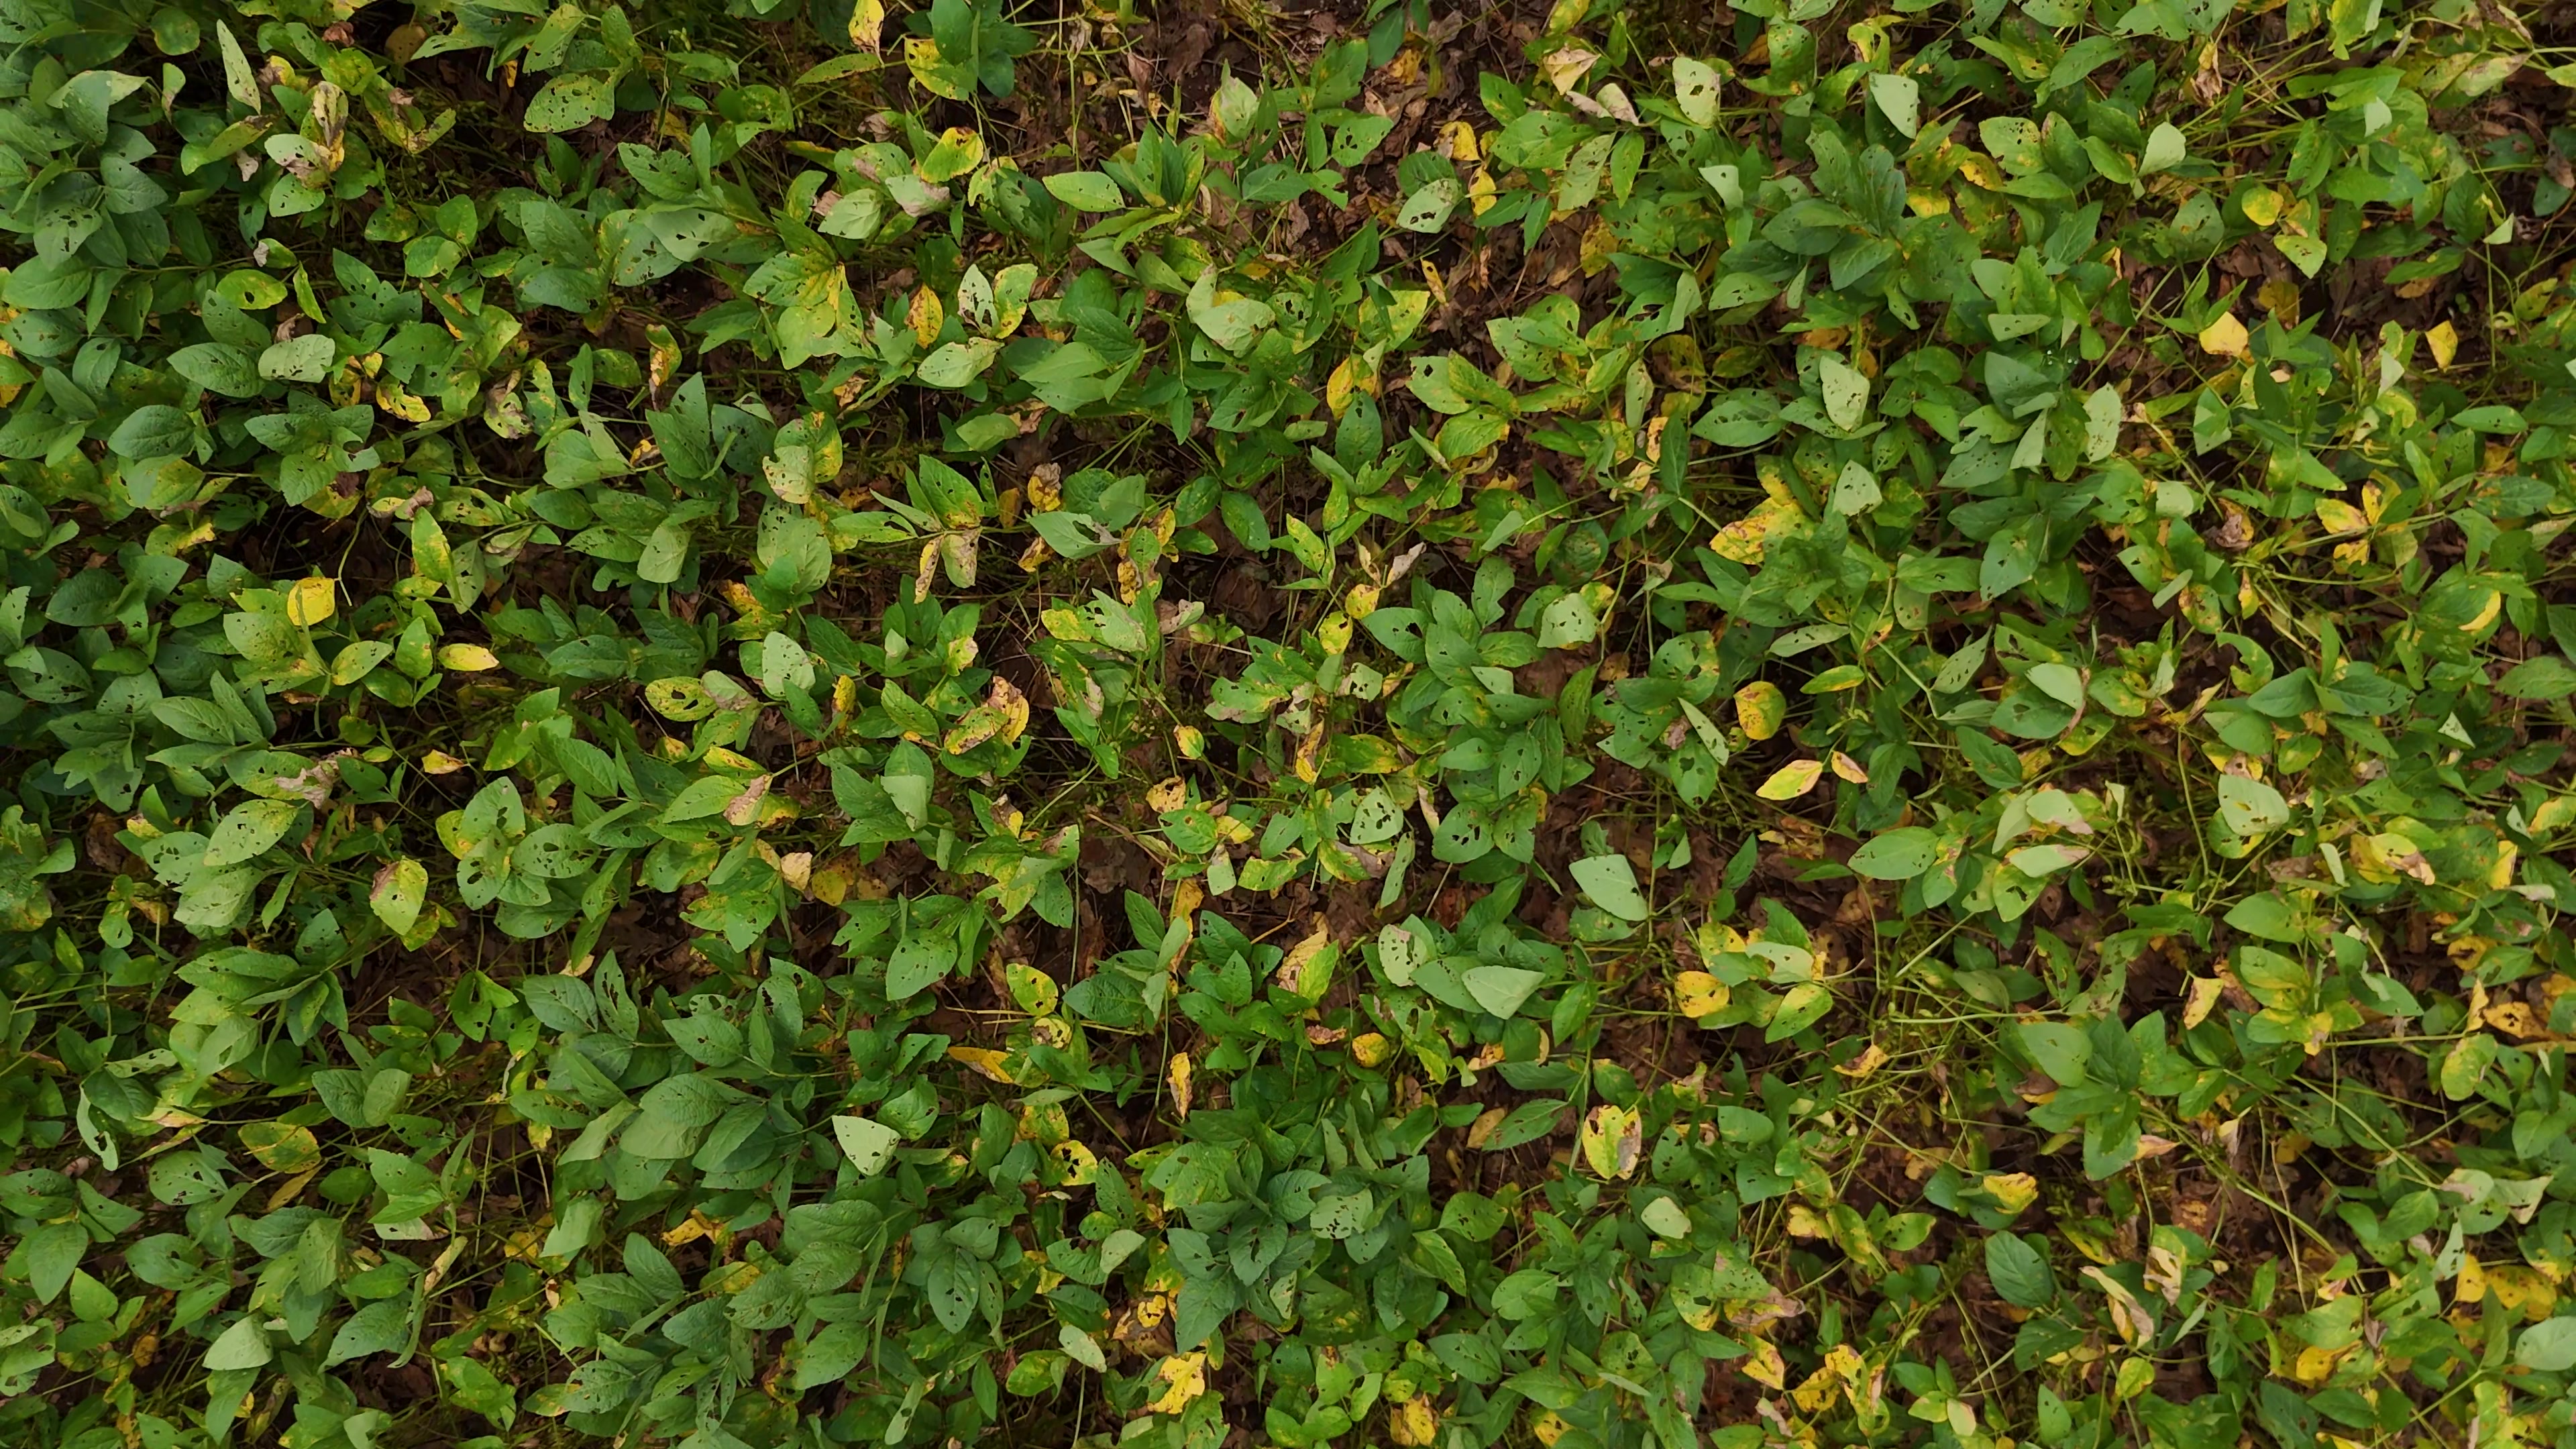
Label: Rust